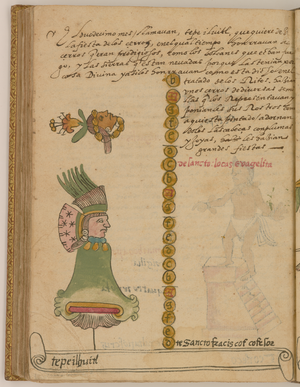
Le codex Tovar, attribué à Jean de Tovar, jésuite mexicain du XVIe